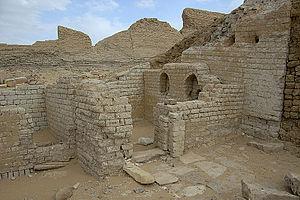
Soknapaiou Nesos est une ville gréco-romaine située en Égypte dans le Fayoum. Le site, inhabité, est aujourd'hui dénommé Dimai.